Carolina, San Luis

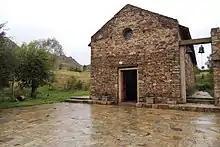
Iglesia de La Carolina

During July when the weather is usually the coldest, common temperatures range from 5-18°C. In January when it is hottest the temperature average highs and low ranges from 31°C and drops to 19°C.